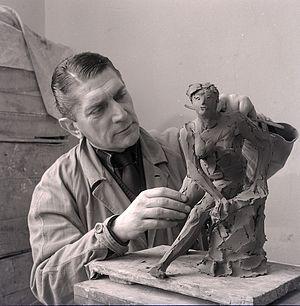
Un sculpteur ou une sculptrice est une personne pratiquant la sculpture, comme discipline des beaux-arts ou des arts plastiques, comme activité de loisir ou bien comme métier.